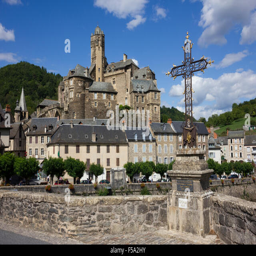
the castle seen from the bridge